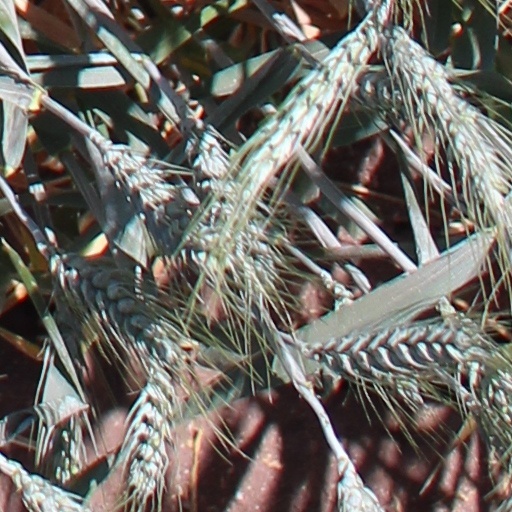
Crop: wheat